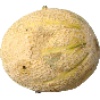
Label: Cantaloupe 2